Irritator

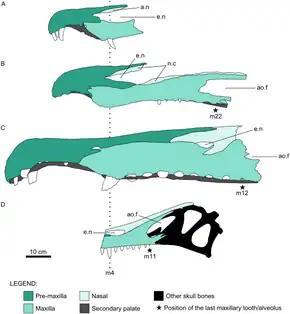
Diagram illustrating skull elements from "Irritator" (bottom) and other spinosaurids, comparing the relative positions of the , or bony nostrils, (labeled e.n.)

In 1998, Sereno and colleagues defined two subfamilies within the Spinosauridae based on craniodental (skull and tooth) characteristics. They were Spinosaurinae, where they placed "Spinosaurus" and "Irritator"; and Baryonychinae, to which they assigned "Baryonyx, Suchomimus," and "Cristatusaurus". Spinosaurines were distinguished by their unserrated, straighter, and more widely spaced teeth, as well as smaller first teeth of the premaxilla."" In 2005, Dal Sasso and colleagues assumed "Irritator"s nostrils as being located above the middle of the maxillary tooth row; more posteriorly than in baryonychines, but less so than in "Spinosaurus". Sales and Schultz in 2017 found that "Irritator"s nostrils were in fact positioned closer to the front of the jaw, as in "Baryonyx" and "Suchomimus"; this more forward nostril placement was typically considered characteristic of baryonychines. Nevertheless, "Irritator" also bore unserrated teeth, a trait associated with spinosaurines. Sales and Schultz thus noted that the Araripe Basin spinosaurids "Irritator" and "Angaturama" might represent intermediate forms between the earlier baryonychines and later spinosaurines, and that further research may eventually render the former a paraphyletic (unnatural) group.